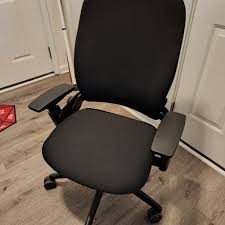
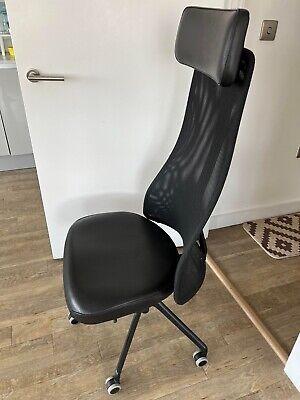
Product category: items_chair
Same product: no